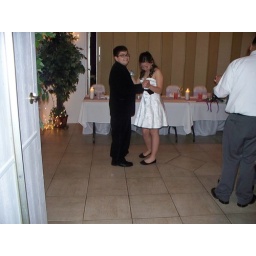
James and the flower girl Chrissy. James was one of the groomsmen in the wedding.